Flag of Maastricht

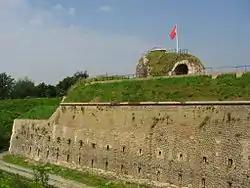
Flag of Maastricht on top of the "Fort Sint Pieter" (Saint Peter's Fortress)

The height of the white star on the flag has to measure of the entire flag. The white five-pointed star is placed so that the height above the star relates to the height under the star as 9 : 11. Furthermore, the proportions between the height and the width has to be 2:3. This design designation has been in use since 1994. The reasons for reselecting this design were varied. Firstly, there was to be no confusion with flags of other countries, provinces or cities. Secondly, the citizens of Maastricht were argued to feel more united by this design than the 1938–1994 design. Thirdly, the flag complies with the heraldric standards of the Netherlands. Finally, the colours of the Maastrichtian flag are white and vermilion, ones also used in the flag of the Netherlands.